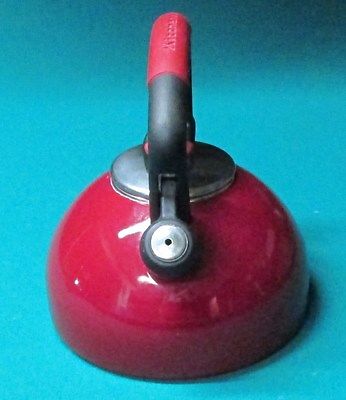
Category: kettle